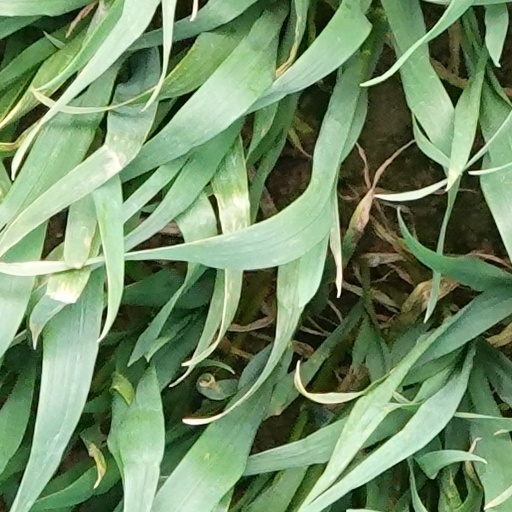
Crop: wheat